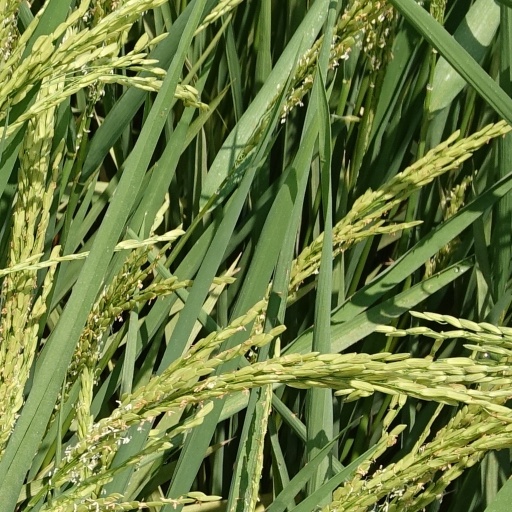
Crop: rice